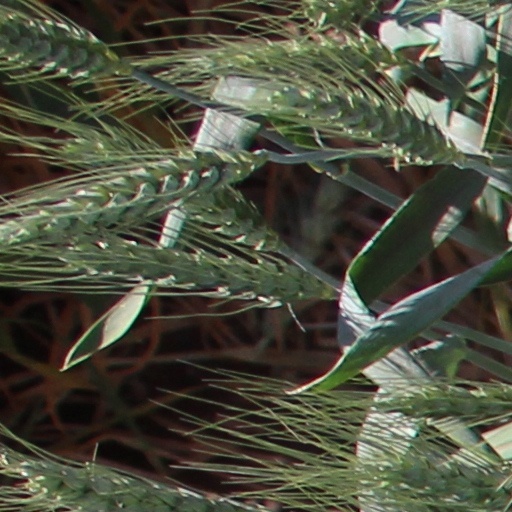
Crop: wheat